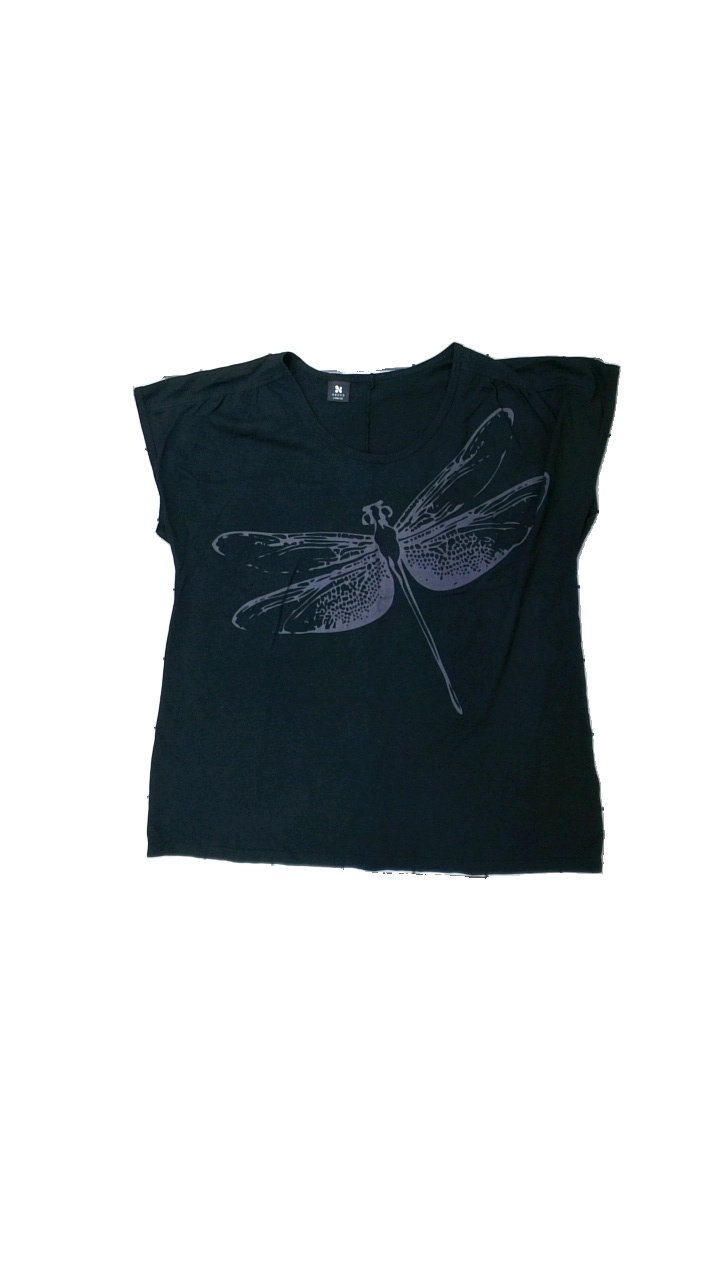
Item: T-shirt (Ladies)
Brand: Nanso
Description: t-shirt med tryck
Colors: Black, Grey
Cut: C-collar
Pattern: Animal print
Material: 74% bomull 26% viskos
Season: All
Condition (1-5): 4
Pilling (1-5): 5
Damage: dammig
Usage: Reuse
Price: <50